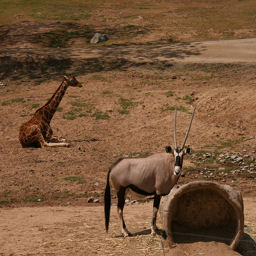
A giraffe and antelope out in the wild.
A gazelle is standing and a giraffe is sitting outside.
an antelope  with a giraffe in the background
Animals on display at a zoo or animal refuge.
A giraffe and gazelle in a sandy terrain.